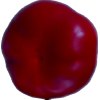
Label: red_pepper